Brand

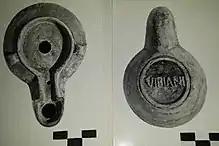
Roman oil lamp, showing underside with maker's mark. Museo Bellini

Scholarly studies have found evidence of branding, packaging, and labeling in antiquity. Archaeological evidence of potters' stamps has been found across the breadth of the Roman Empire and in ancient Greece. Stamps were used on bricks, pottery, and storage containers as well as on fine ceramics. Pottery marking had become commonplace in ancient Greece by the 6th century BCE. A vase manufactured around 490 BCE bears the inscription "Sophilos painted me", indicating that the object was both fabricated and painted by a single potter. Branding may have been necessary to support the extensive trade in such pots. For example, 3rd-century Gaulish pots bearing the names of well-known potters and the place of manufacture (such as Attianus of Lezoux, Tetturo of Lezoux and Cinnamus of Vichy) have been found as far away as Essex and Hadrian's Wall in England. English potters based at Colchester and Chichester used stamps on their ceramic wares by the 1st century CE. The use of hallmarks, a type of brand, on precious metals dates to around the 4th century CE. A series of five marks occurs on Byzantine silver dating from this period.